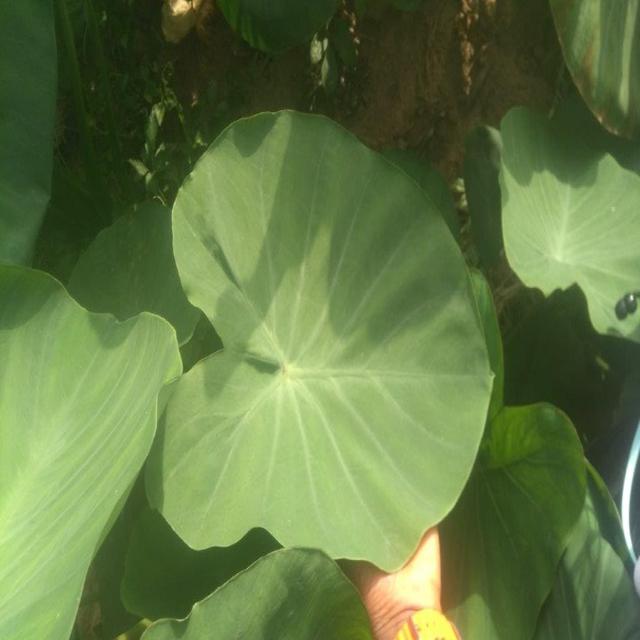
Label: Healthy